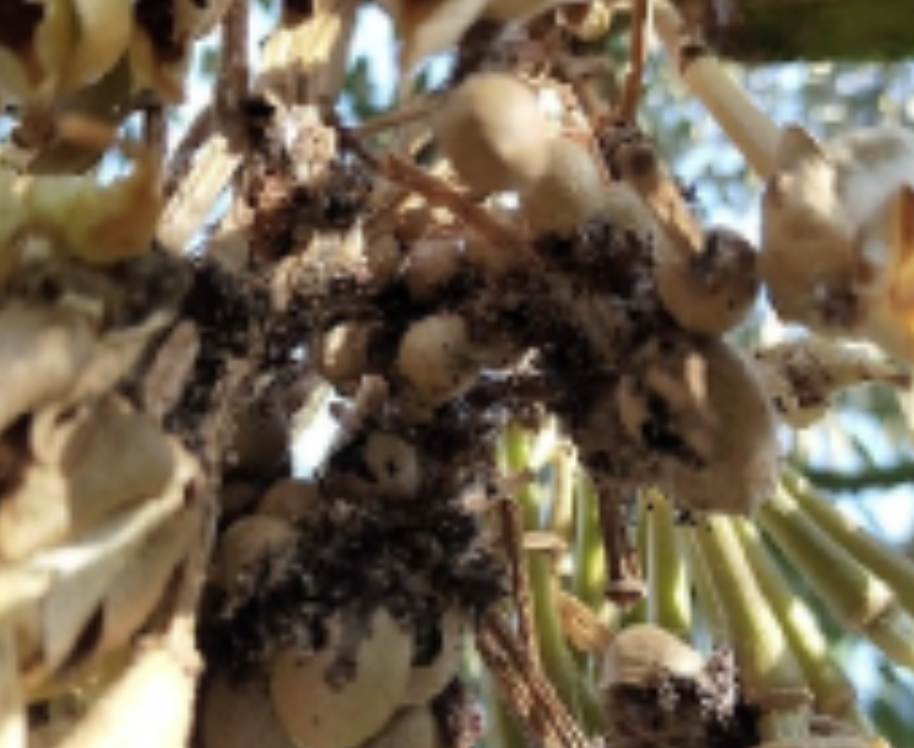
Label: sooty_mold